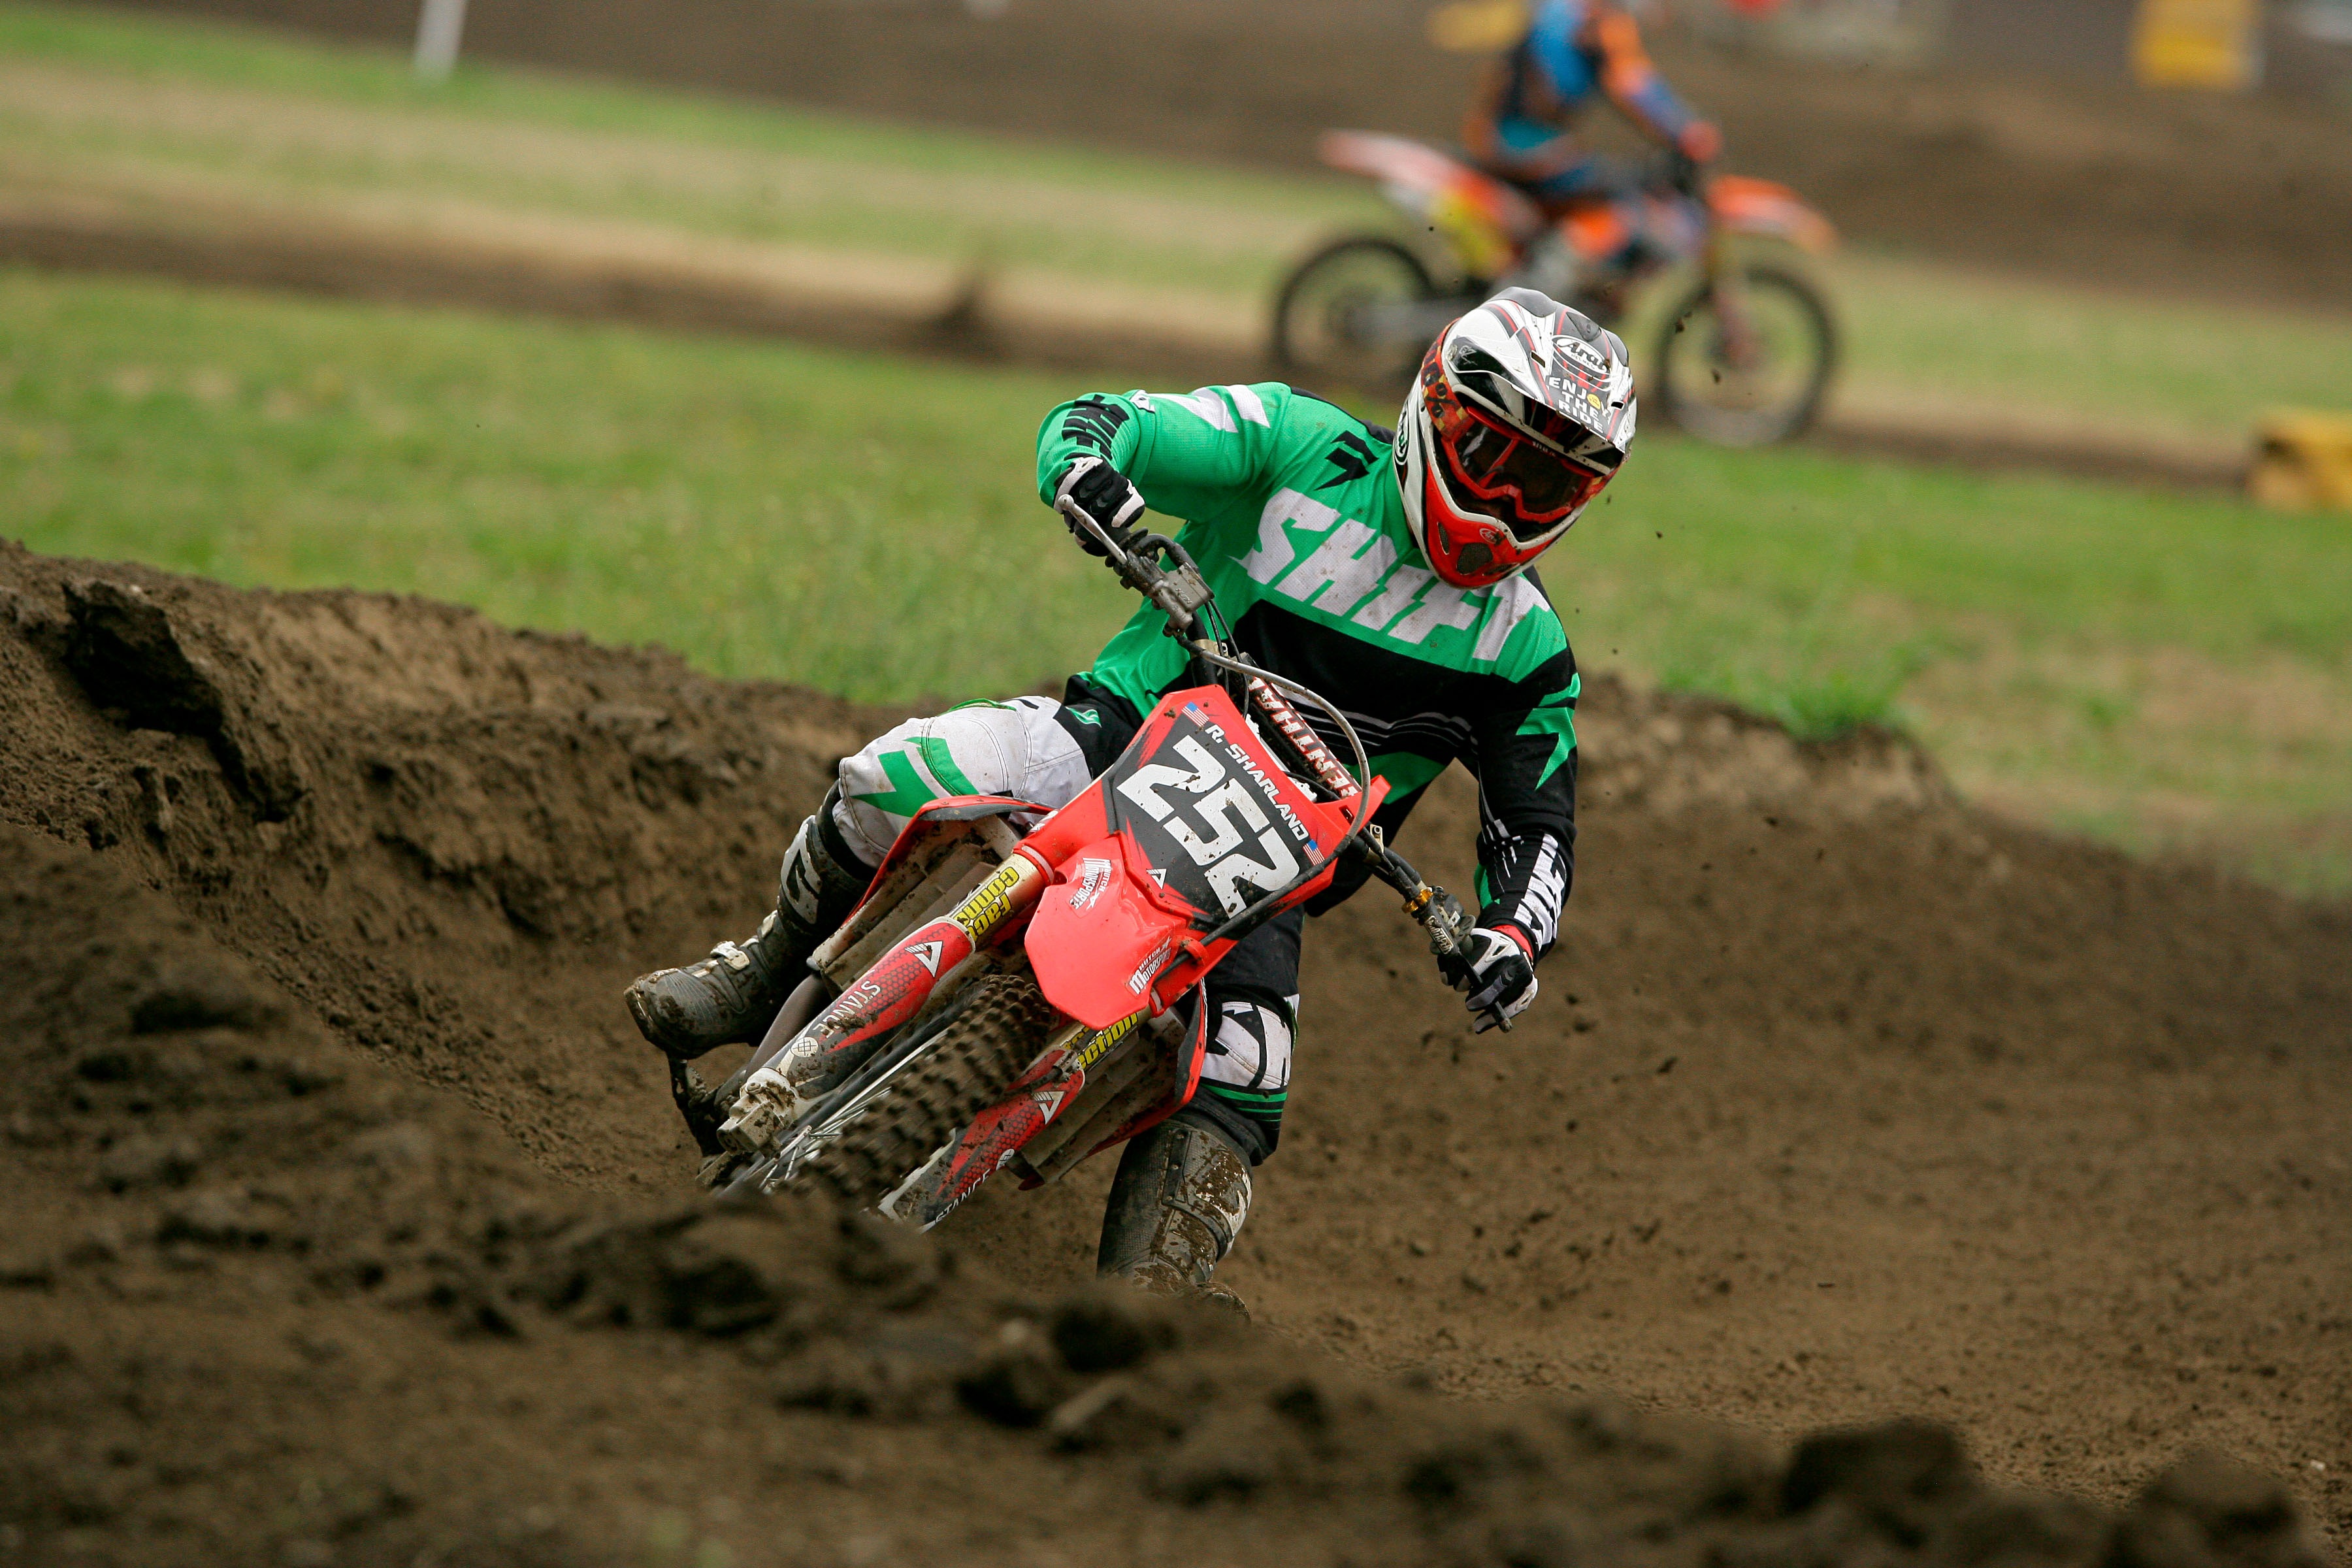
motorcycle, dirt, motocross, extreme, extreme sport, motorbike, speed, race, sports, racing, offroad, motorsport, freestyle motocross, dirt bike, motorcycle racing, motorcycle speedway, endurocross, dirt track racing